Peak of eternal light

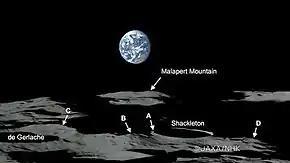
Lunar South Pole: four peaks are identified which are illuminated more than 80% of the time

The lunar south pole is situated in a huge depression, leading to 16 km altitude differences over the region. Careful analysis of imagery and topographic conditions on the lunar South Pole by teams from NASA and the ESA revealed a small number of illuminated ridges within 15 km of the pole, each of them much like an island of no more than a few hundred meters across in an ocean of eternal darkness, where a lander could receive near-permanent lighting (for ~70–90% of the southern lunar winter, and likely all of the southern lunar summer).